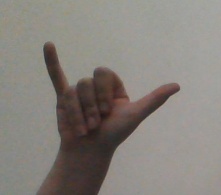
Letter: ya